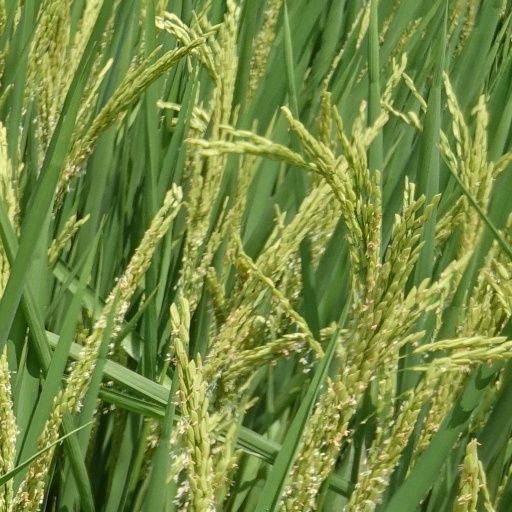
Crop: rice